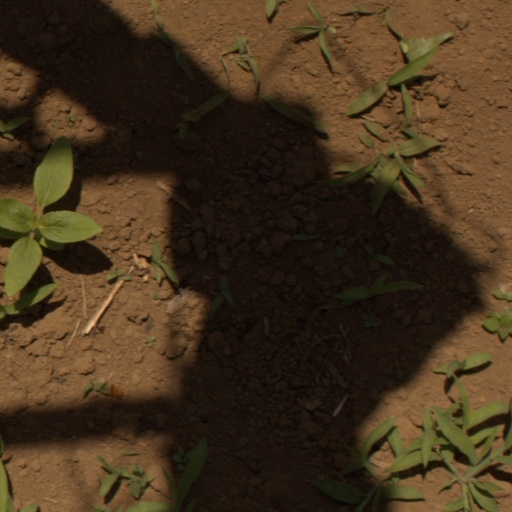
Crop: Jerusalem artichoke